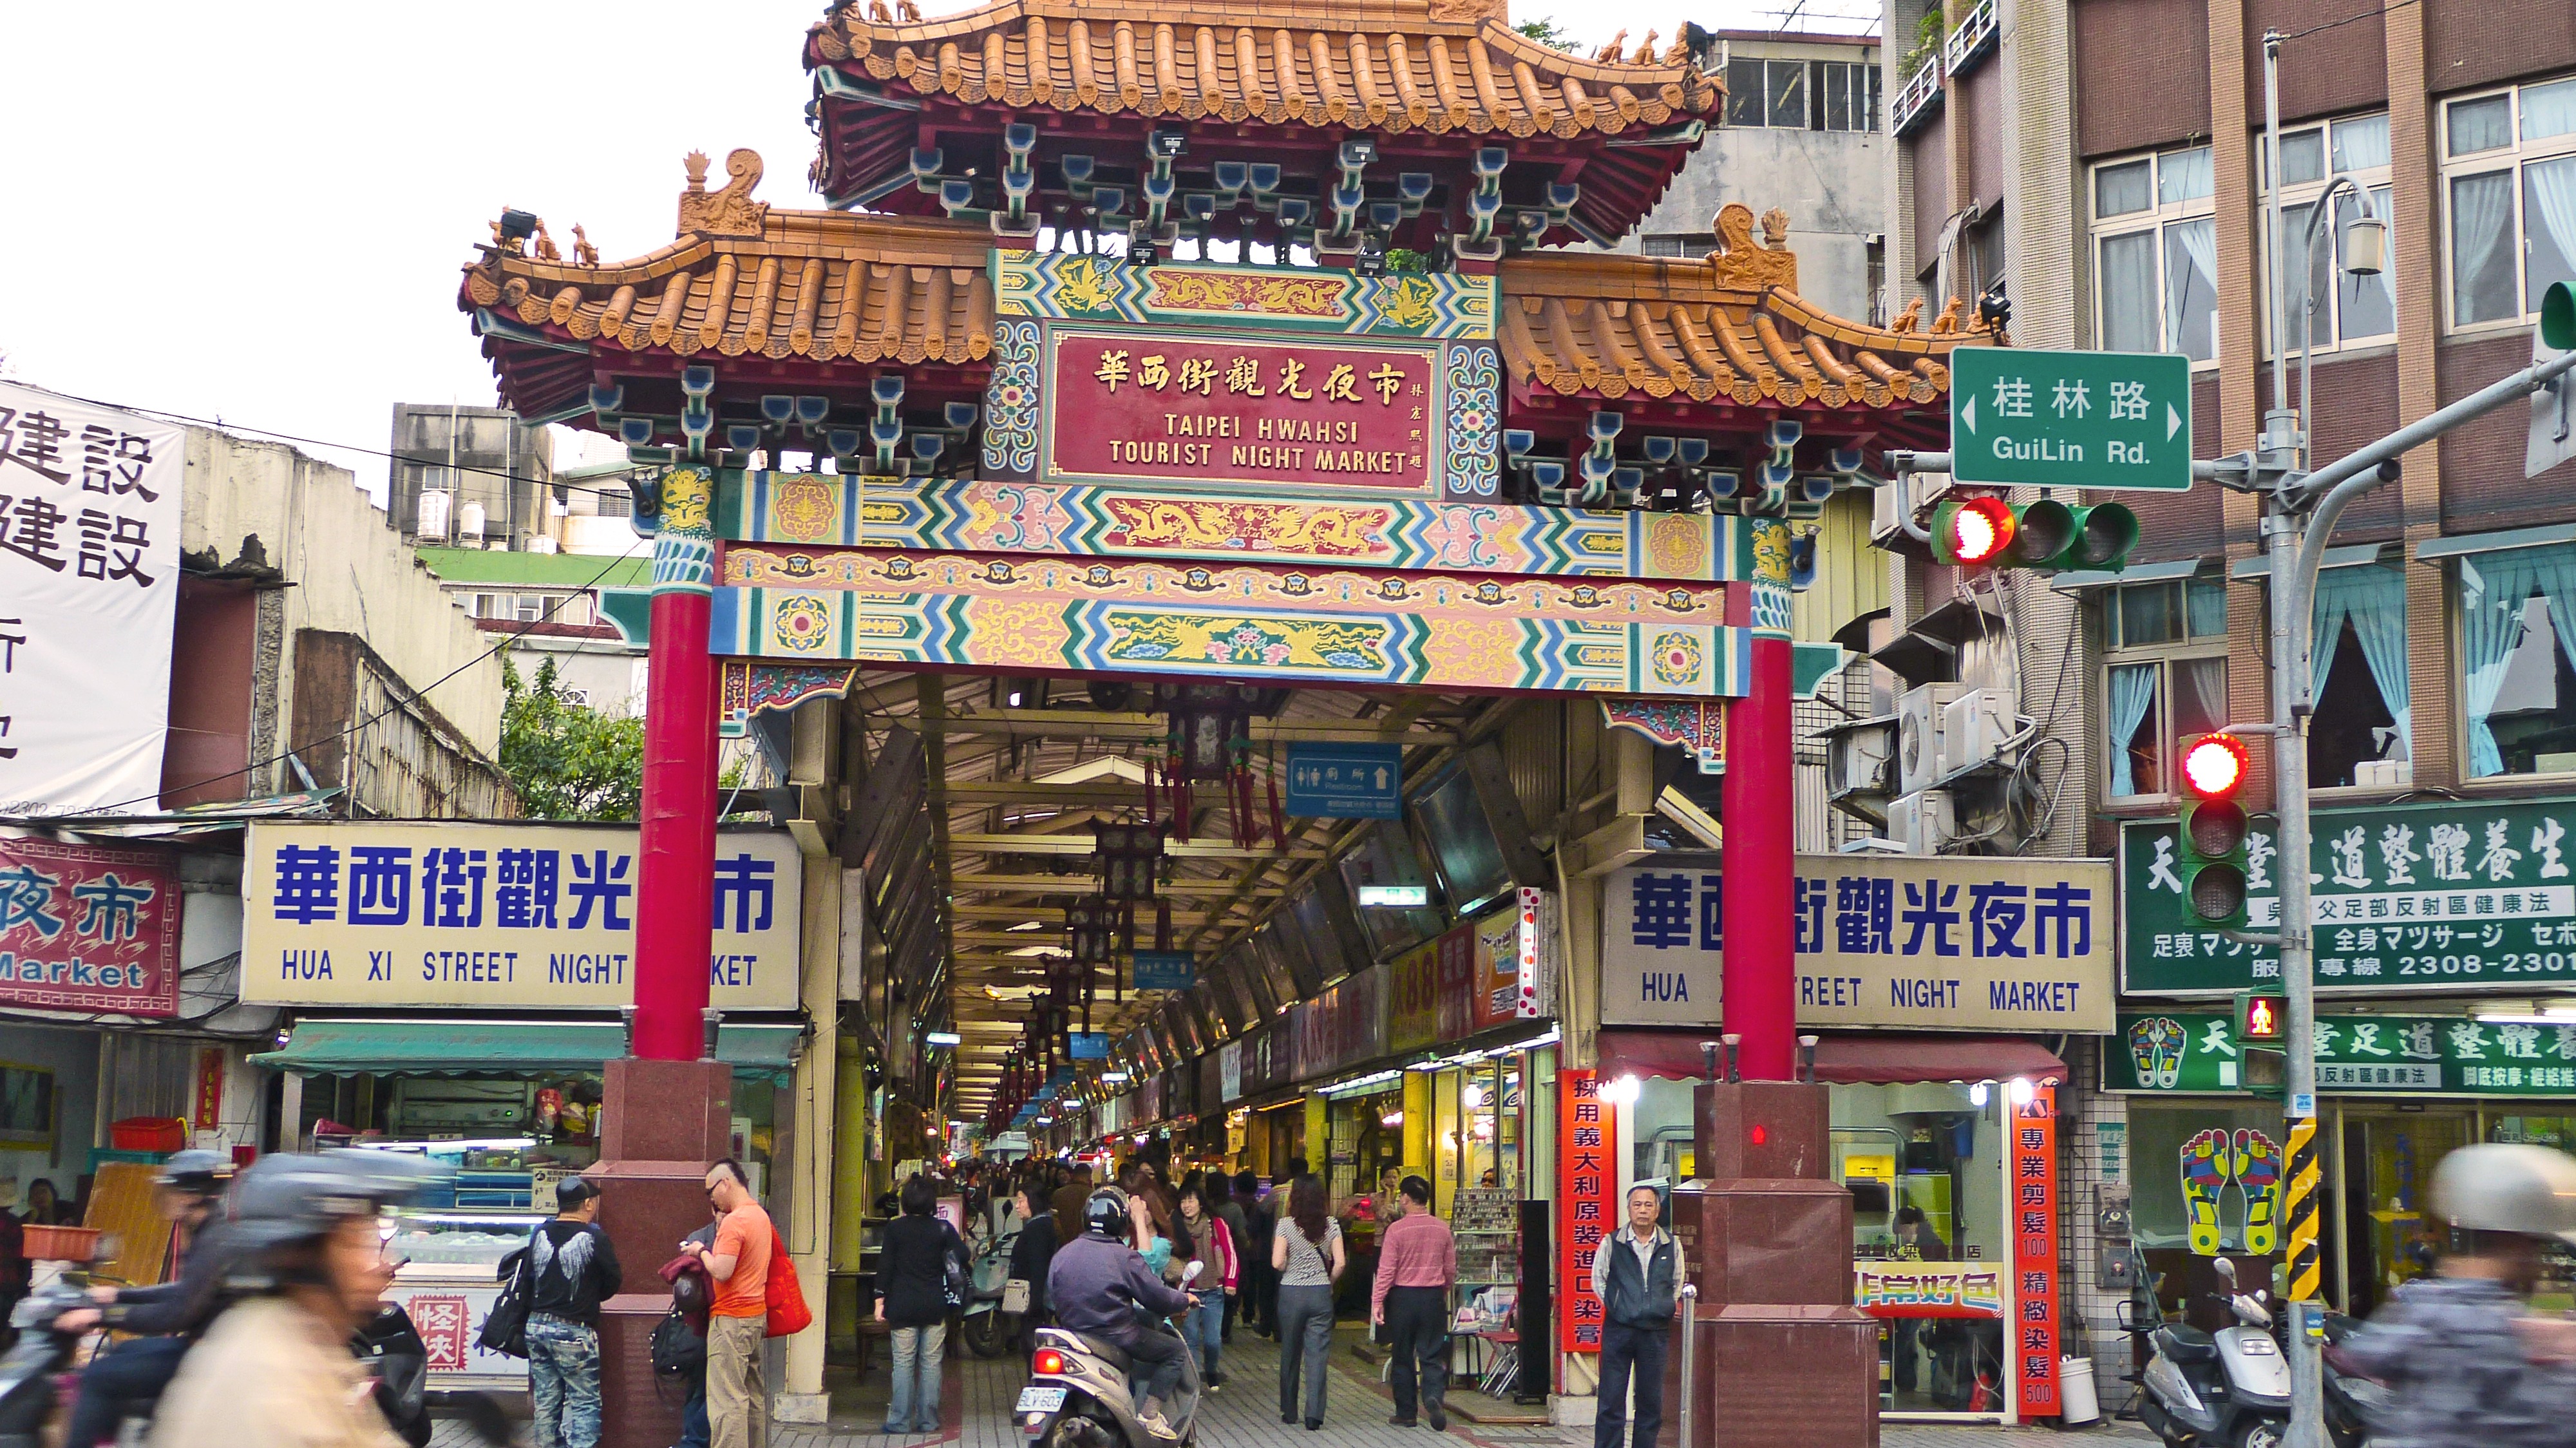
pedestrian, people, road, street, town, asian, sign, decoration, chinese, plaza, bazaar, marketplace, shopping, taipei, taiwan, traditional, republic of china, night market